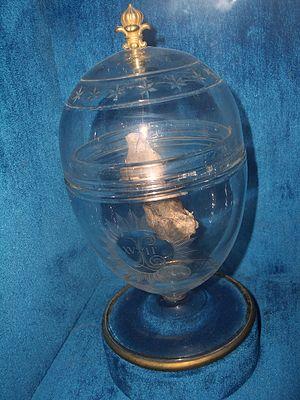
Le cœur de Louis Charles de France, fils de Louis XVI, appelé Louis XVII par les royalistes. Suite à des études montrant que ce coeur appartenait bel et bien à Louis Charles de France, cette urne fut placée le 8 juin 2004 dans la chapelle des Bourbons de la Cathédrale de Saint-Denis.
Le titre de baron de Richemont était porté par un escroc français, mort le 10 août 1853 à Gleizé, qui se faisait passer pour Louis XVII.